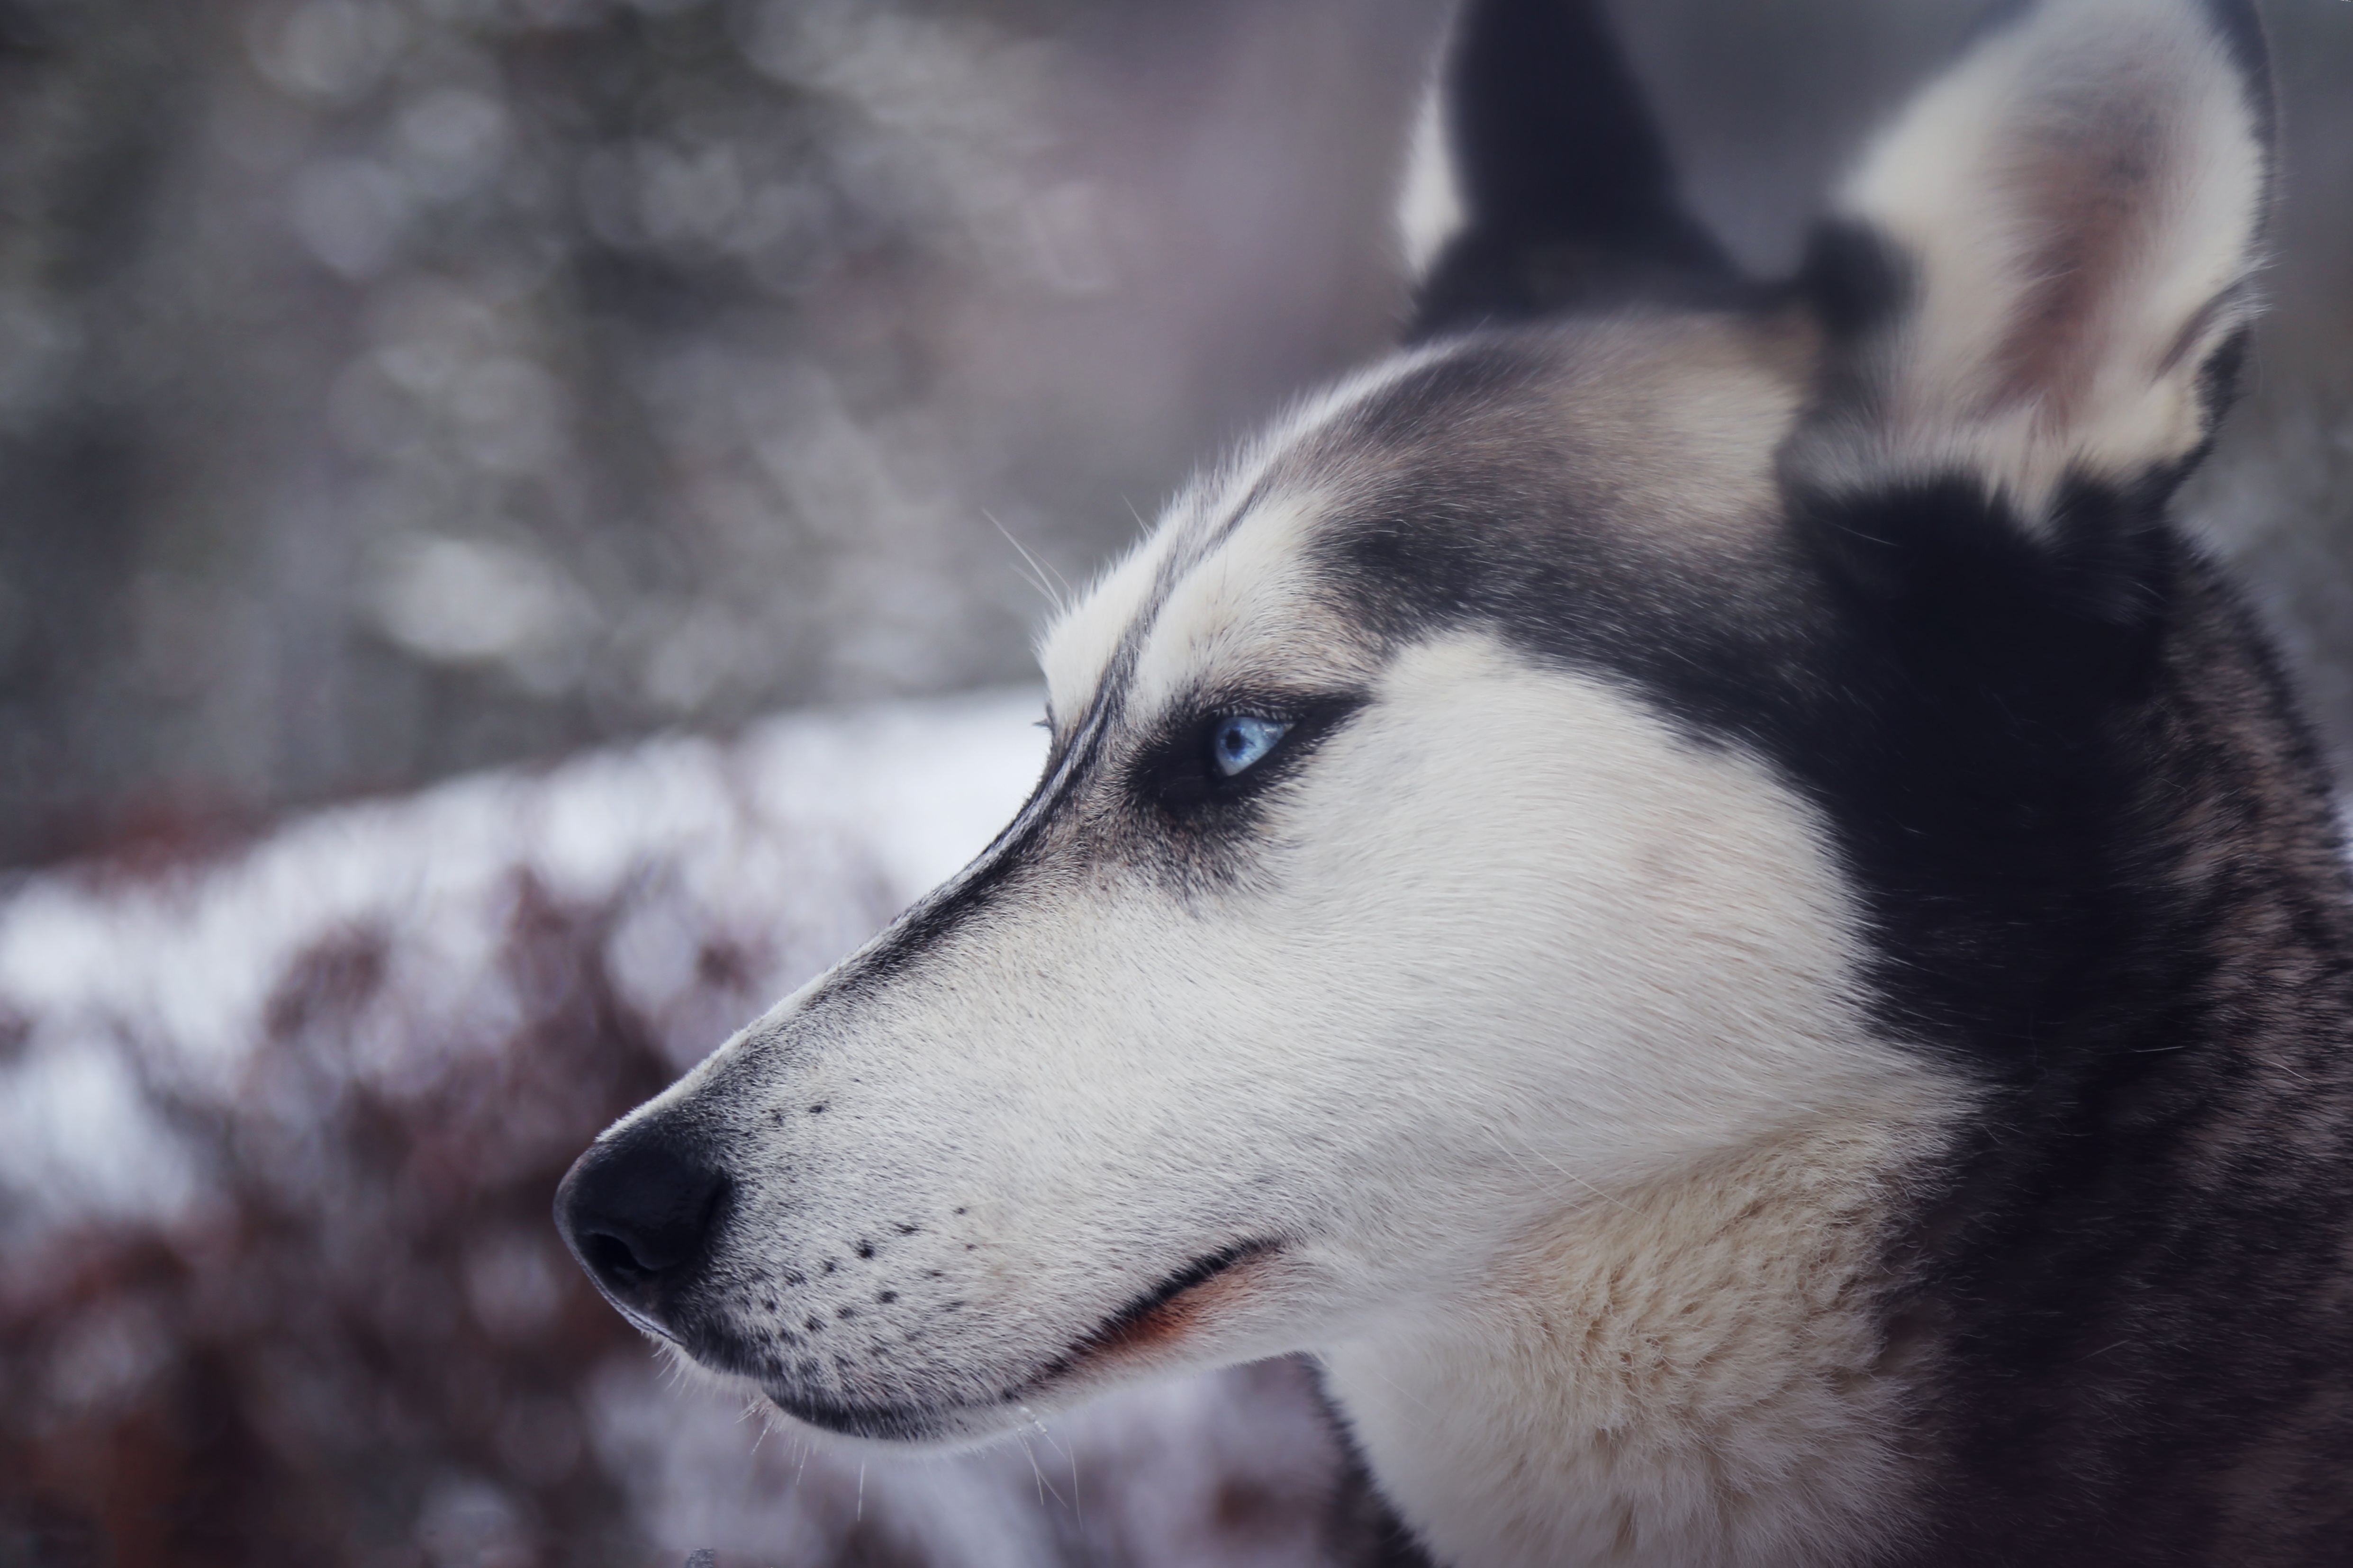
snow, winter, dog, animal, pet, mammal, close up, husky, vertebrate, sled dog, siberian husky, alaskan malamute, dog like mammal, saarloos wolfdog, dog breed group, greenland dog, east siberian laika, west siberian laika, miniature siberian husky, alaskan klee kai